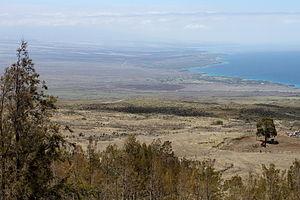
Le Kohala est un volcan éteint des États-Unis situé sur l'île d'Hawaï, dans l'État du même nom. Âgé de près d'un million d'années et ayant émergé il y a 500 000 ans, c'est le plus ancien des cinq volcans majeurs de l'île. Sa dernière éruption remonte à 120 000 ans. La montagne a été fortement érodée, notamment par un vaste glissement de terrain qui a ramené son altitude à 1 670 mètres il y a 250 à 300 000 ans. Elle est par ailleurs entaillée de plusieurs profondes gorges, dont la géomorphologie est en grande partie façonnée par un ensemble d'intrusions magmatiques, près de la caldeira sommitale, qui dictent le réseau hydrologique. Ces ressources en eau ont été exploitées et canalisées afin de fournir les besoins agricoles et domestiques. Le versant sous le vent, moins exposé aux pluies, a été principalement utilisé pour cultiver la patate douce et la canne à sucre. D'une manière générale, la différence de précipitations entre les deux versants est responsable d'écosystèmes naturels très variés, abritant de nombreuses espèces endémiques dont l'existence est fragilisée par le peuplement humain et l'introduction d'espèces invasives.